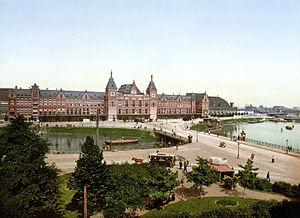
La gare centrale d'Amsterdam, aux pays Bas. Photo prise entre 1890 et 1905.